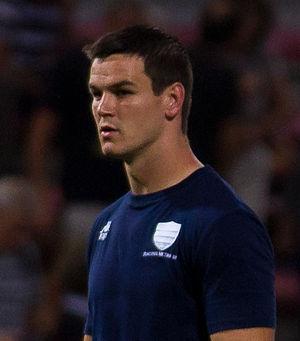
Jonathan Sexton sous les couleurs du Racing Metro 92 à Toulouse
Jonathan Sexton, né le 11 juillet 1985 à Dublin est un joueur irlandais de rugby à XV évoluant au poste de demi d'ouverture. Il joue avec l'équipe d'Irlande depuis 2009, remportant trois Tournoi des Six Nations en 2014, 2015 et 2018. Il fait ses débuts avec le Leinster, remportant trois victoires en Coupe d'Europe en 2009, 2011 et 2012, le Challenge européen en 2013, et deux victoires en Celtic League 2008 et Pro 12 2013. Il rejoint ensuite pour deux saisons le club français du Racing Métro 92 de 2013 à 2015, avant de retrouver la province du Leinster.